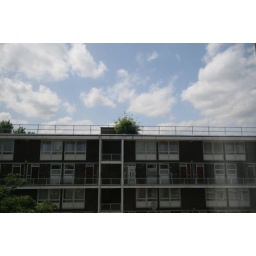
Bush or tree growing out of the roof of a council building in Camden, London